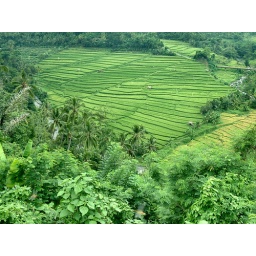
After two weeks the water is hidden under this lush green